Eoghan Murphy

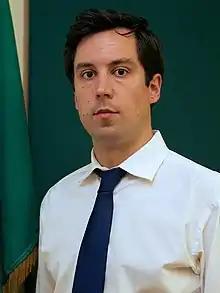
Murphy in 2014

Eoghan Murphy (born 23 April 1982) is an Irish former Fine Gael politician, who served as a Teachta Dála (TD) from 2011 to 2021, representing the Dublin Bay South constituency. He served as Minister for Housing, Planning and Local Government from 2017 to 2020 and as Minister of State for Financial Services from 2016 to 2017. In 2021, he served as Head of Mission on election observation missions to Armenia, Uzbekistan, Italy and Kazakhstan on behalf of the Organisation for Security and Cooperation (OSCE).